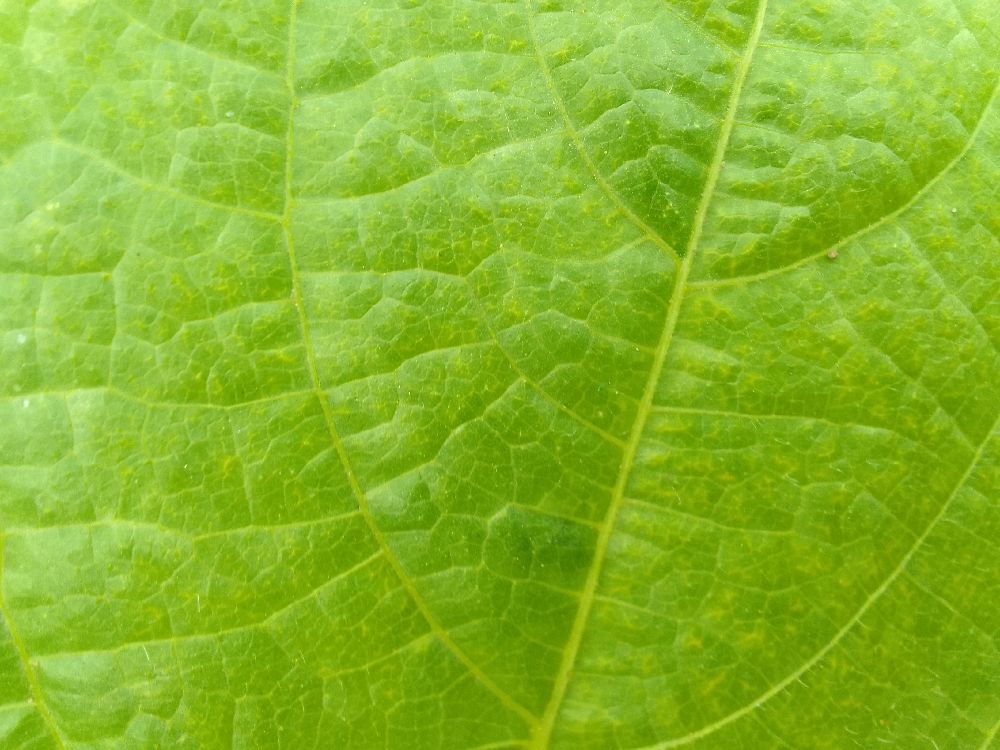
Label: healthy